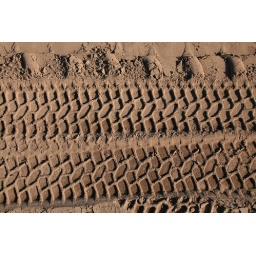
Army truck tracks in the sand